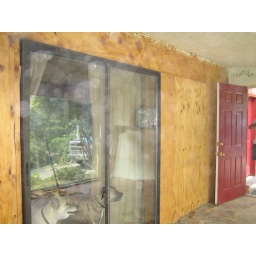
The wall outside our master bedroom in the Florida room, freshly stripped of the wood slats.